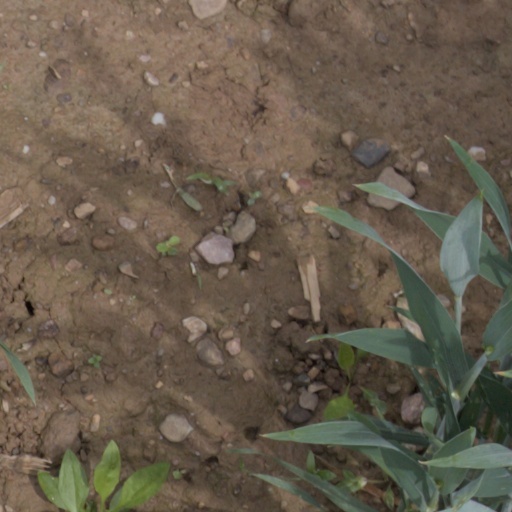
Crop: wheat